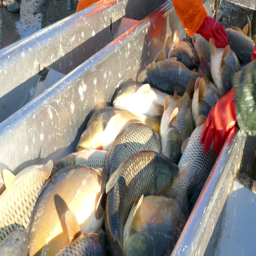
person catch a freshwater fish from the fish pond and prepare for sort and sale